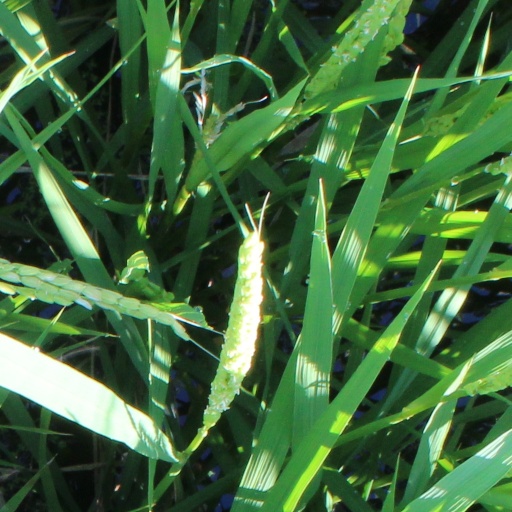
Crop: rice